PJ Library

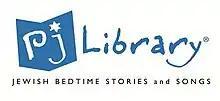
PJ Library logo

PJ Library is a program of the Harold Grinspoon Foundation, a North American Jewish non-profit organization based in Agawam, Massachusetts. It was created in December 2005 as a Jewish engagement and literacy program for Jewish families with young children.